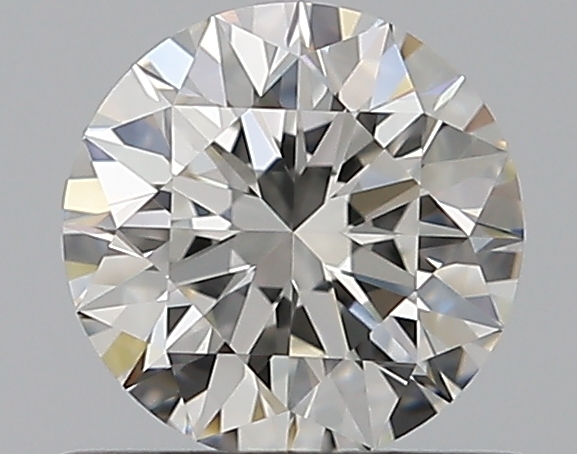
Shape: round
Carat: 0.61
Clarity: VVS1
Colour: H
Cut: EX
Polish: EX
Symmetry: EX
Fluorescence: N
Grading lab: GIA
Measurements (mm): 5.41 x 5.44 x 3.39